Hoopoe starling

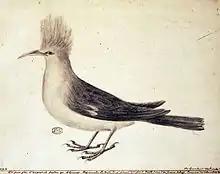
Only known life drawing, showing the natural position of the crest, by Paul Jossigny, early 1770s

Vinson, who observed live hoopoe starlings when he lived on Réunion, described the crest as flexible, disunited and forward-curled barbs of various lengths, highest in the centre, and able to be erected at will. He compared the bird's crest to that of a cockatoo and to the tail feathers of a bird-of-paradise. Most mounted specimens have an erect crest, indicating its natural position. The only illustration of the hoopoe starling now thought to have been made from life was drawn by French artist Paul Philippe Sauguin de Jossigny during the early 1770s. Jossigny instructed engravers under the drawing that for accuracy, they should depict the crest angled forward from the head (not straight up). Hume believes that Martinet did this when he made the type illustration, and it was derivative of Jossigny's image rather than a life drawing. Jossigny also made the only known life drawing of the now-extinct Newton's parakeet ("Psittacula exsul") after a specimen sent to him from Rodrigues to Mauritius, so this is perhaps also where he drew the hoopoe starling. Murie suggested that only the illustrations by Martinet and Jacques Barraband were "original", since he was unaware of Jossigny's drawing, but noted a crudeness and stiffness in them which made neither appear lifelike.